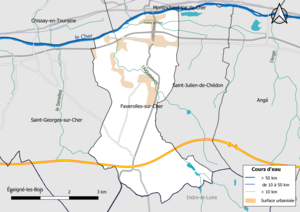
Carte du réseau hydrographique de la commune de fr:Faverolles-sur-Cher (Loir-et-Cher, France).
Faverolles-sur-Cher est une commune française située dans le département de Loir-et-Cher, en région Centre-Val de Loire.